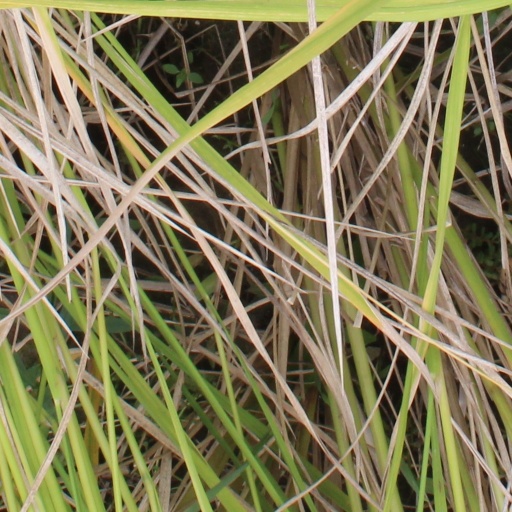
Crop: rice